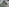
Number: 7